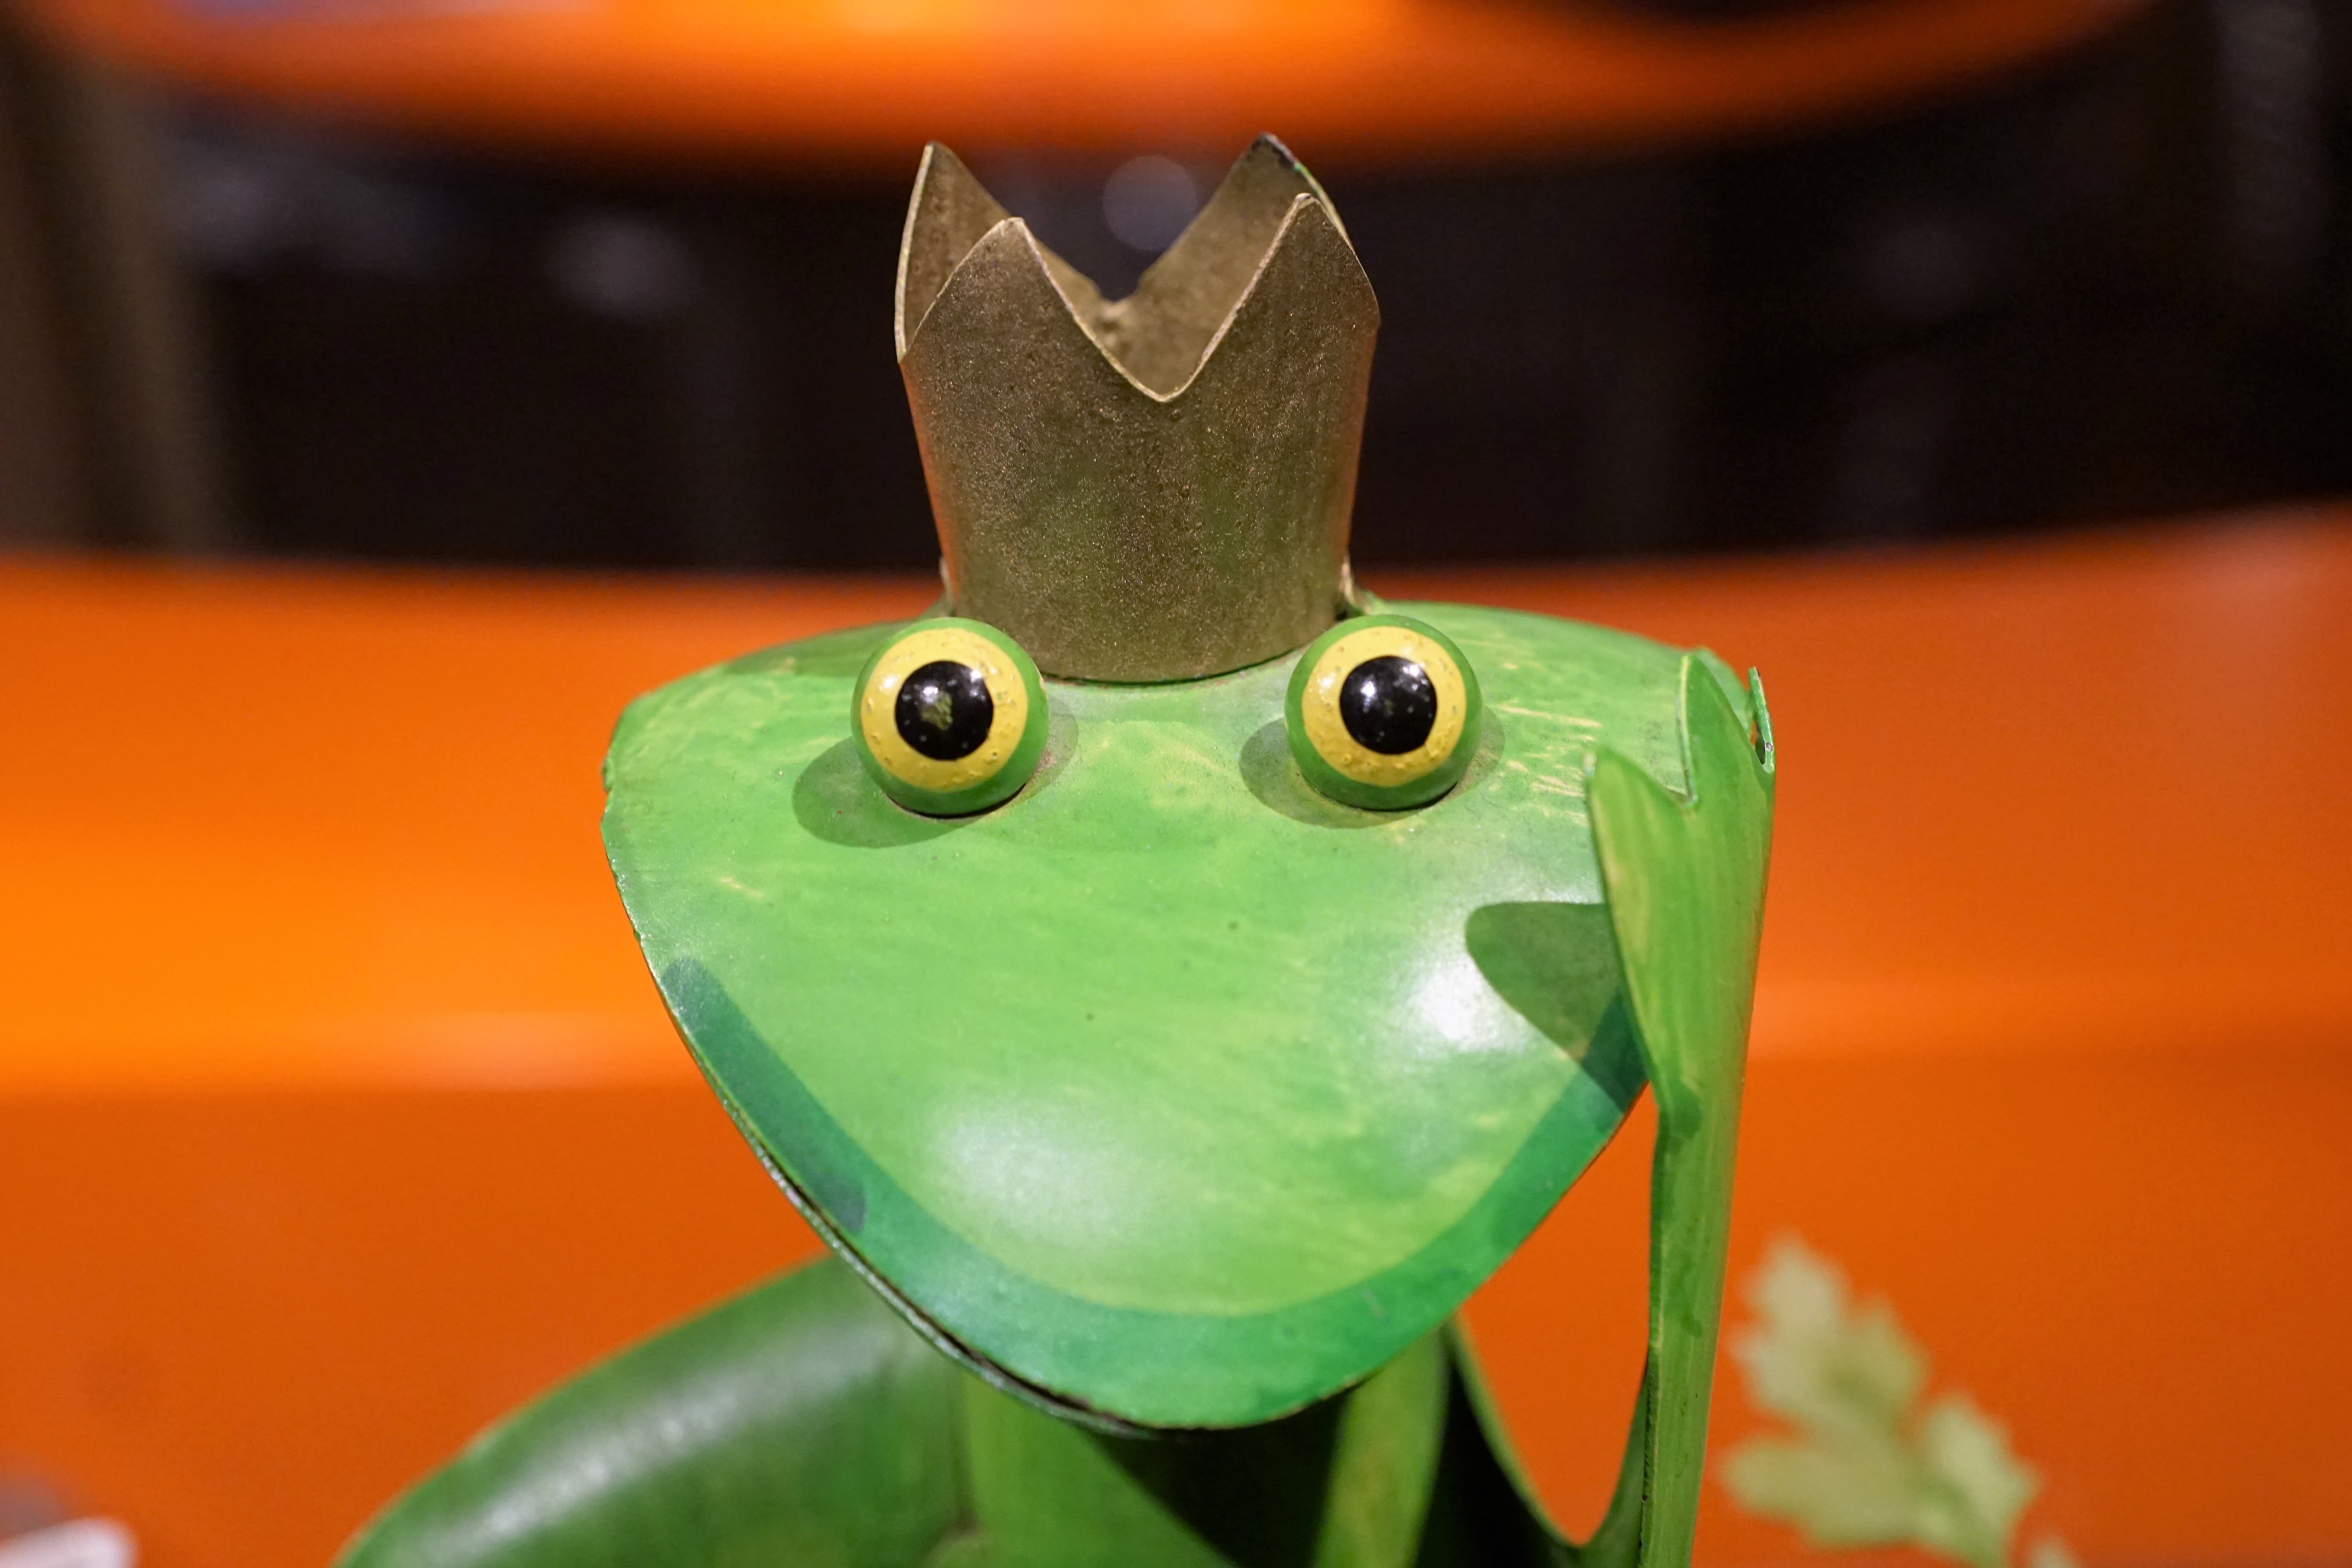
green, frog, amphibian, healthy, fig, tree frog, close up, eyes, king, happy, head, vertebrate, luck, mrchem, prince, macro photography